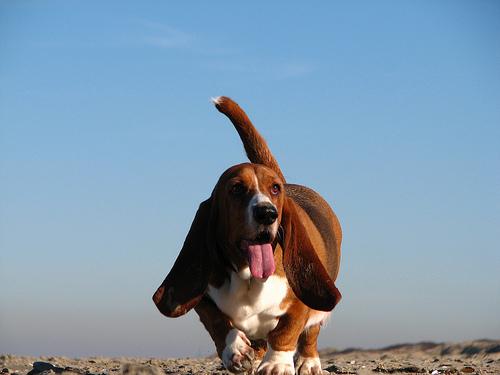
Breed: basset hound